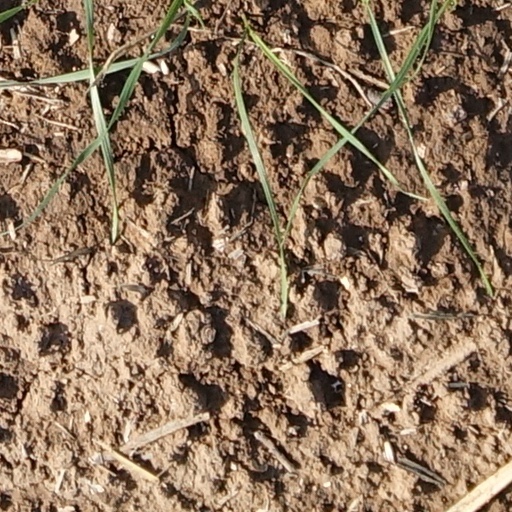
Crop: wheat